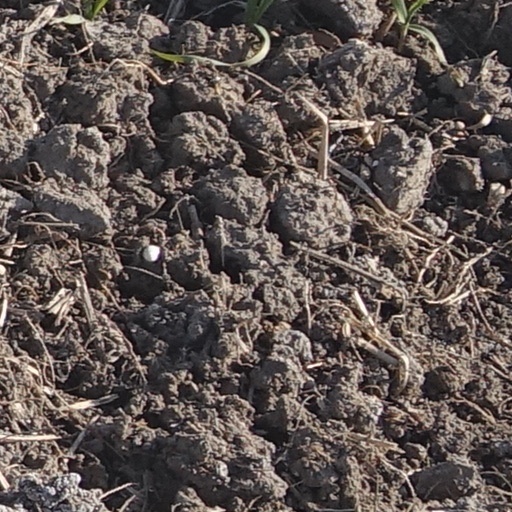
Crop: wheat